William Hayes Ward

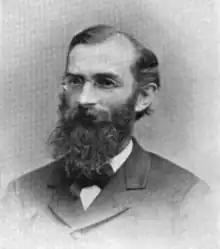

William Hayes Ward (June 25, 1835 – August 28, 1916) was an American clergyman, editor, and Orientalist.